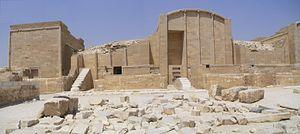
L'Ancien Empire égyptien est une période de l'histoire de l’Égypte antique qui couvre une large partie du troisième millénaire avant notre ère. Succédant à la période thinite qui a vu l'apparition de l’État en Égypte, elle comprend les IIIᵉ, IVᵉ, Vᵉ et VIᵉ dynasties, puis s'achève par une période de fragmentation politique, la Première Période intermédiaire.